Environment of India

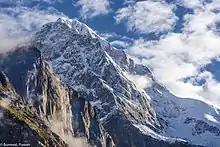
The formation of the Himalayas (pictured) during the Early Eocene some 52 mya was a key factor in determining India's modern-day climate; global climate and ocean chemistry may have been impacted too.

The Indian plate and Eurasia collided between 40 and 60 million years ago according to four observations, one being that there is no mammalian fossil record in India from around 50 million years ago. On its way, the Indian plate passed over the Reunion hotspot which led to volcanic activity, thus forming the Deccan Traps. Its collision with the Eurasian plate led to the rise of the Himalayas and the continuous tectonic activity still makes it an earthquake prone area. The Gangetic plains were formed by the deposition of silt by the Ganga and its tributaries into the area between the Himalayas and the Vindhya range. The rock formations can be divided into the Archaean, Proterozoic (Dharwar system), Cuddupah system, Vindhyan system, Gondwana system, The Deccan Traps, Tertiary system, Pleistocene period and recent formations.